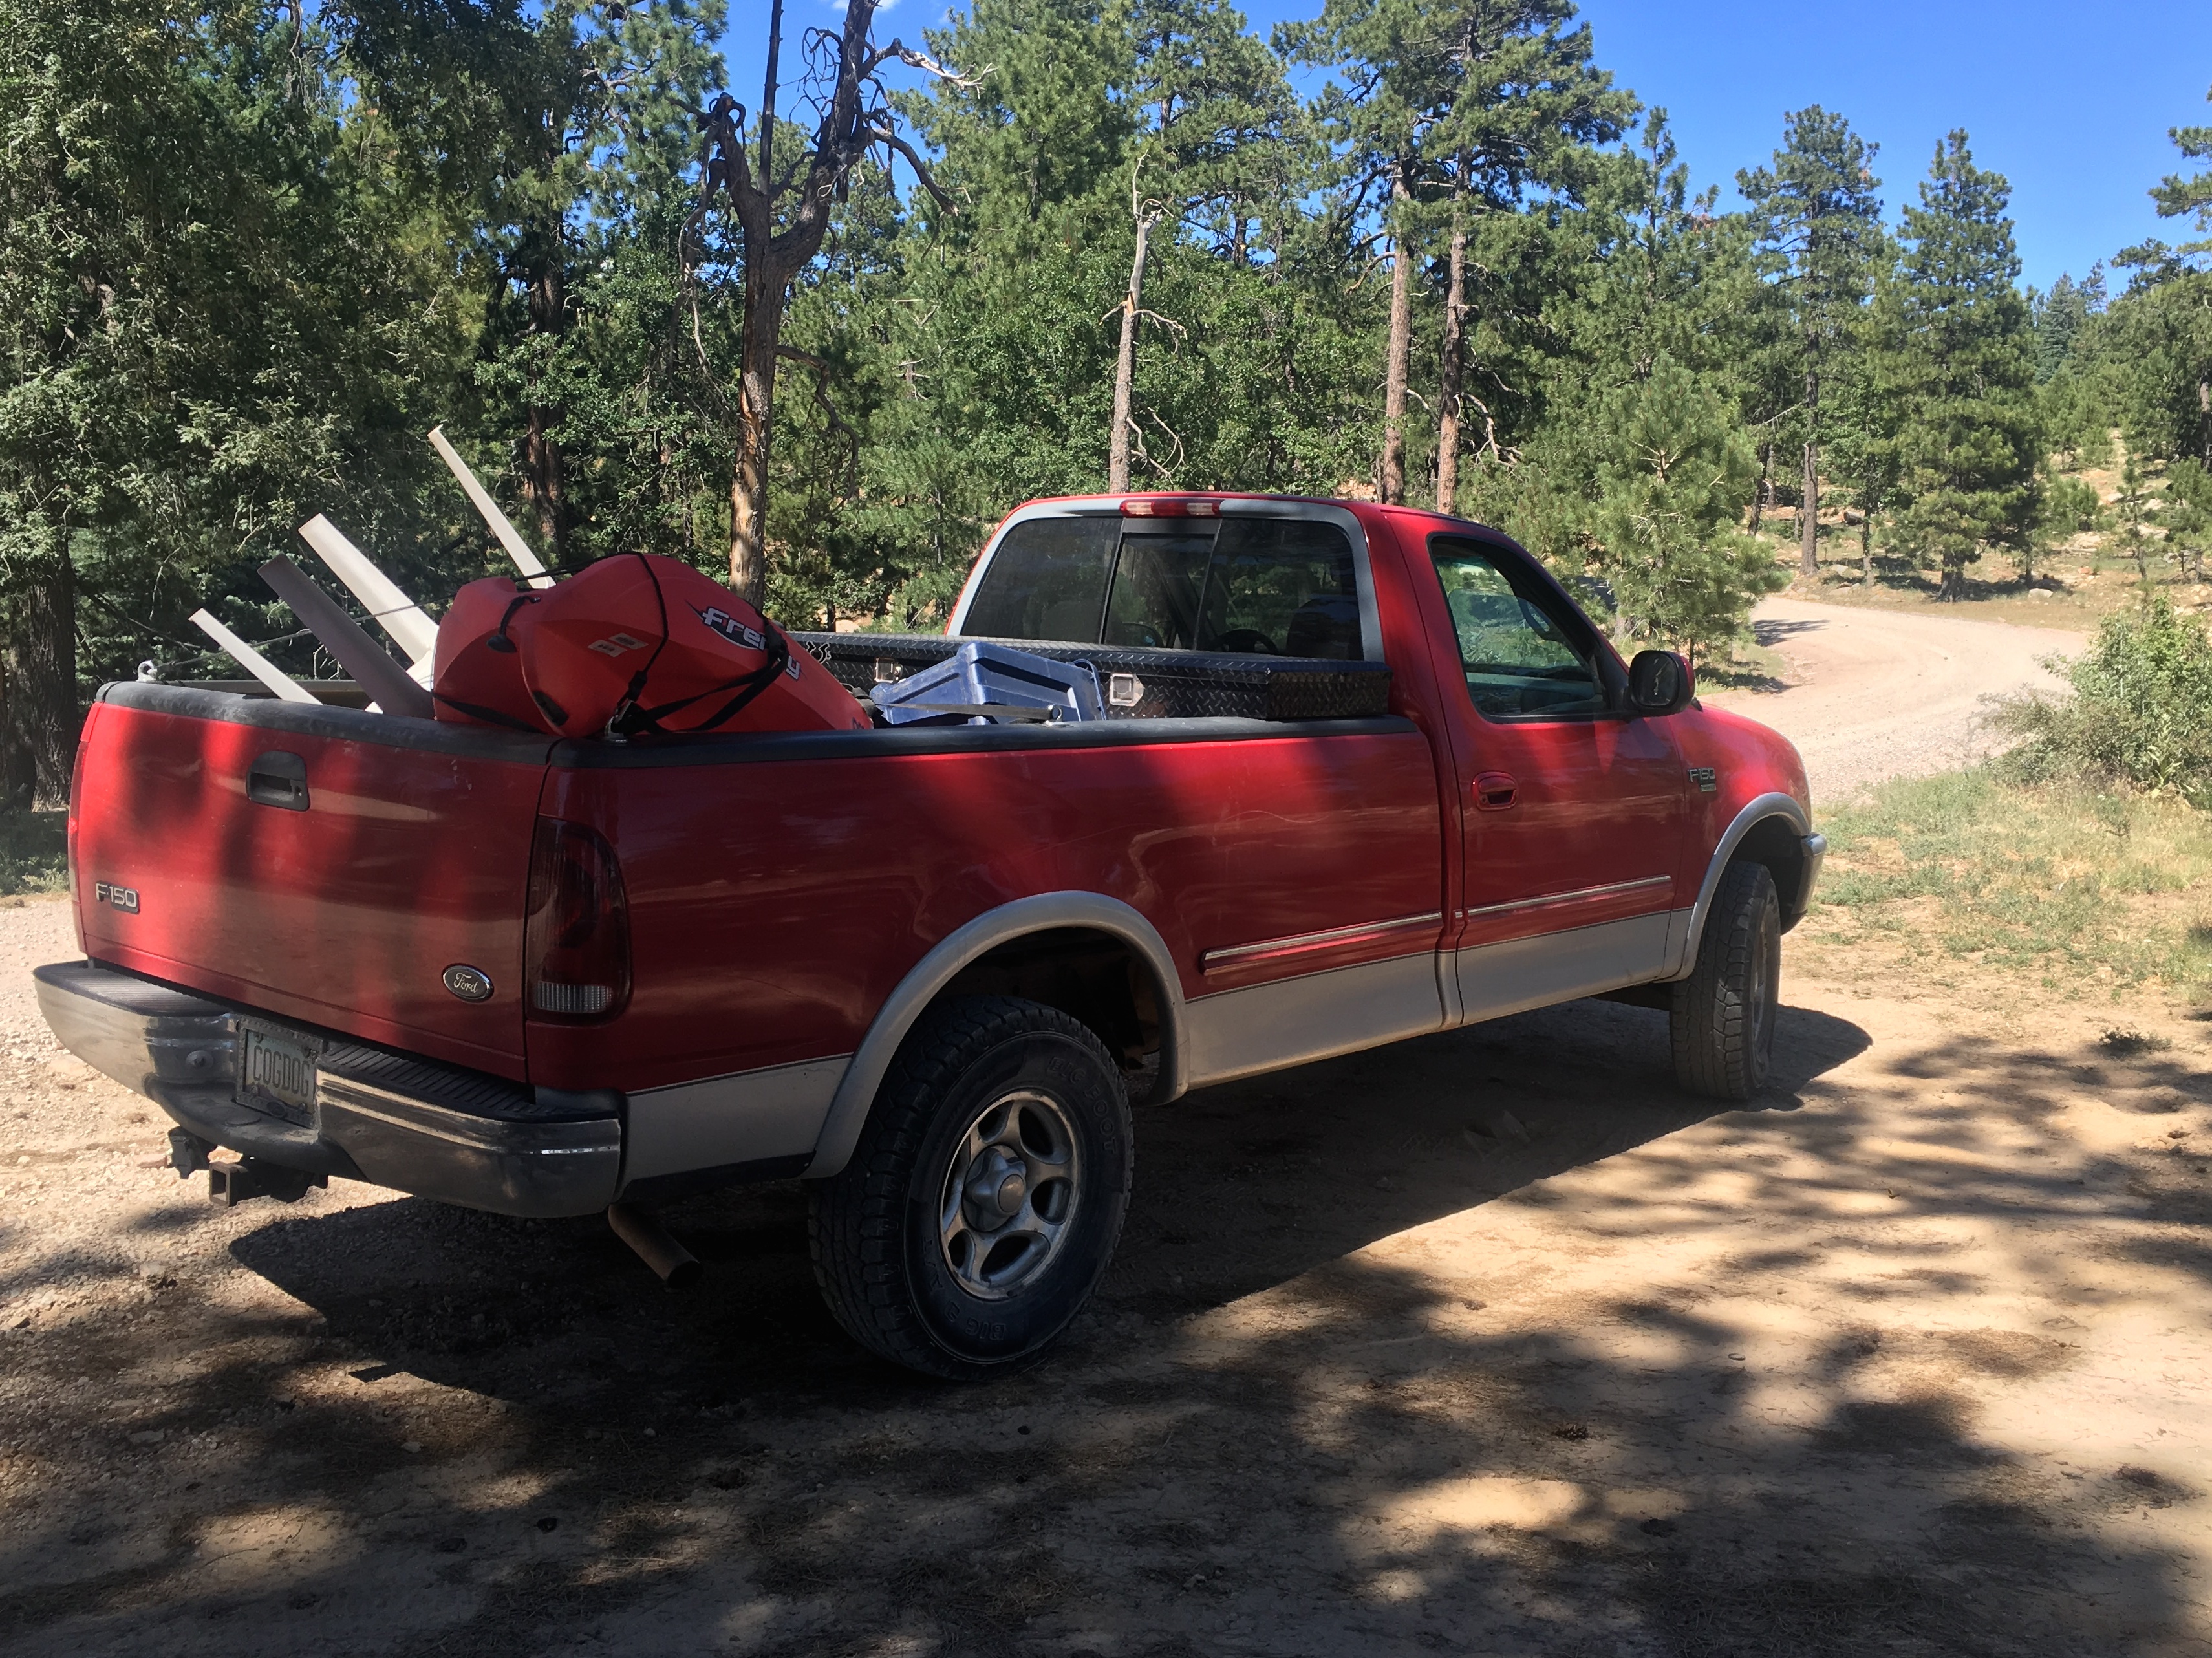
car, truck, vehicle, bumper, ford, pickup truck, land vehicle, automobile make, automotive exterior, truck bed part, chevrolet s 10